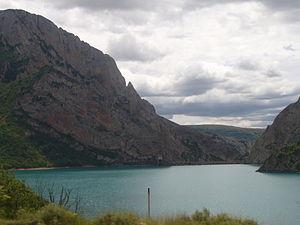
Le barrage d'Escales est un barrage hydroélectrique sur la Noguera Ribagorzana construit en 1955. Le lac de barrage associé recouvre l'ancien village de Casterner de les Olles et, une partie de l'année, les ruines de l'abbaye de Lavaix.